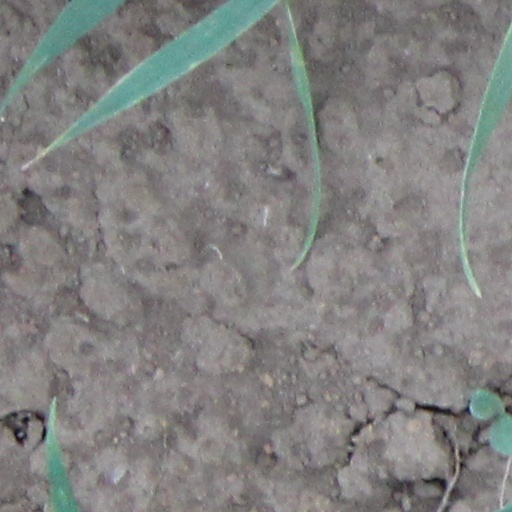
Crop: wheat